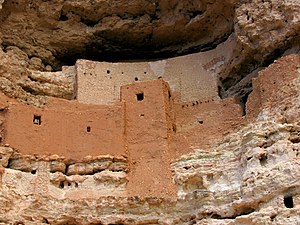
National Monument (USA) / Administration
Montezuma Castle National Monument i Arizona.
Et National Monument i USA er et beskyttet område eller et historisk sted på samme måde som en nationalpark, bortset fra at præsidenten selv kan erklære at et givent område skal være National Monument, hvor oprettelsen af en nationalpark kræver en kongresbeslutning.